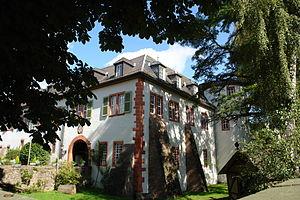
Rothenbuch est une commune allemande de Bavière, située dans l'arrondissement d'Aschaffenbourg et le district de Basse-Franconie.